Estab Life

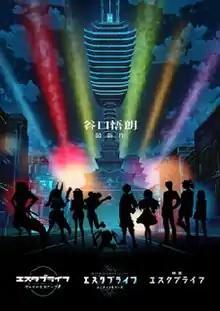
Project visual

is a Japanese mixed-media project created by Gorō Taniguchi. An anime television series by Polygon Pictures titled "Estab Life: Great Escape" aired from April to June 2022 on Fuji TV's +Ultra programming block. An anime film also by Polygon Pictures titled "Bloody Escape: Jigoku no Tōsō Geki" premiered in January 2024. A mobile game developed by Square Enix titled "Estab Life: Unity Memories" has also been announced, however it was cancelled after the release of the film.